Ingomar the Barbarian (play)

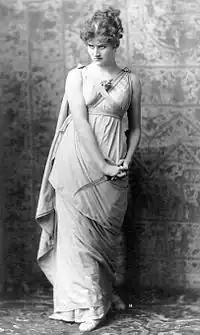
Mary Anderson as Parthenia in 1883.

In 1908 it provided the basis for the American short silent film "Ingomar, the Barbarian" directed by D. W. Griffith.